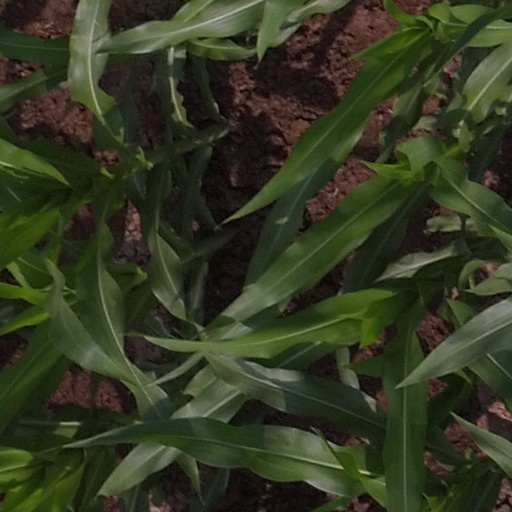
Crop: maize; corn